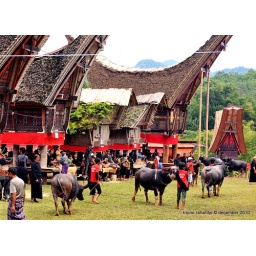
... the black water buffaloes price around 30-50 million rupiah each ...